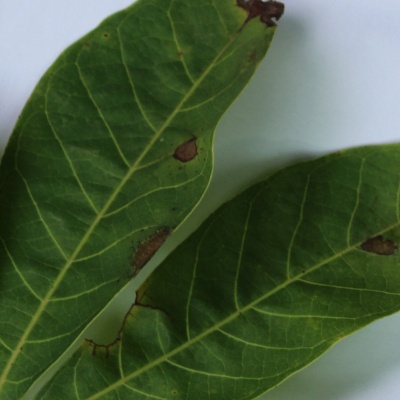
Crop: Cassava
Condition: brown spot